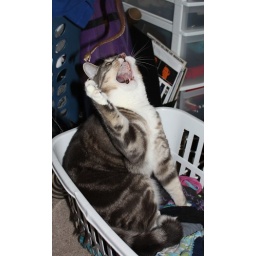
Nebula bats at his toy snake. I've caught him sleeping in my dirty laundry multiple times this week :)